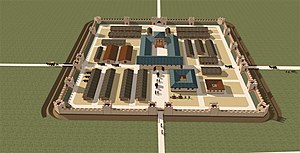
Miltenberg / Historie
Computerrekonstruktion af kastellet Miltenberg-Vest.
Miltenberg er administrationsby i Landkreis Miltenberg i Regierungsbezirk Unterfranken i den tyske delstat Bayern.